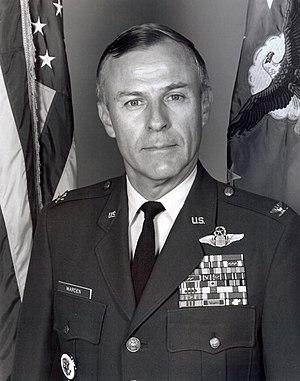
John Ashley Warden III né le 21 décembre 1943, est un colonel de l'United States Air Force. Il a conçu la théorie des cinq cercles.